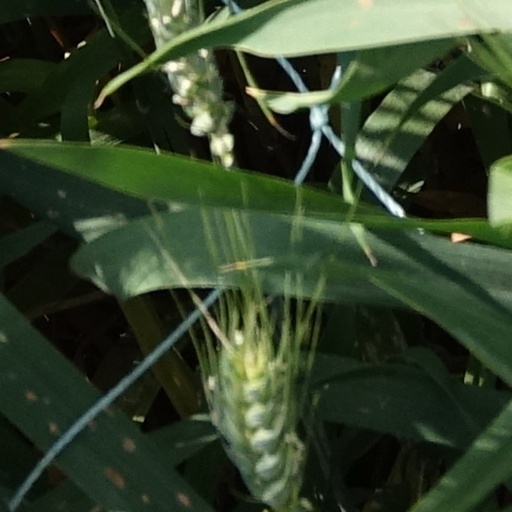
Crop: wheat